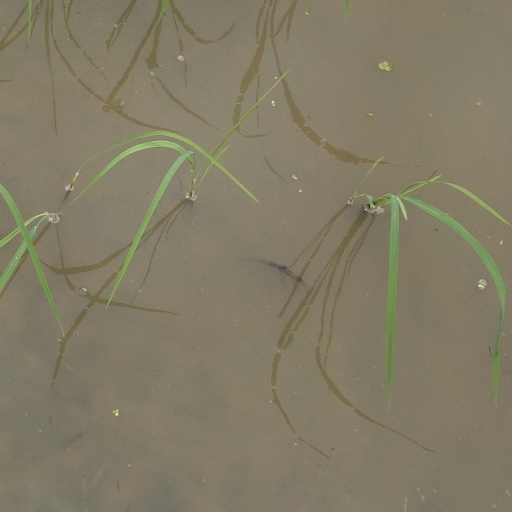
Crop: rice